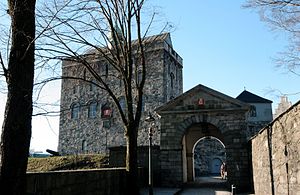
Rosenkrantztårnet
Rosenkrantztårnet i Bergen
Rosenkrantztårnet er et tårn i Bergen, Norge. Det er en del af fæstningsanlægget Bergenhus.